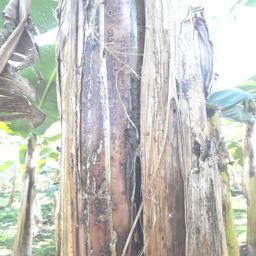
Label: PSEUDOSTEM WEEVIL